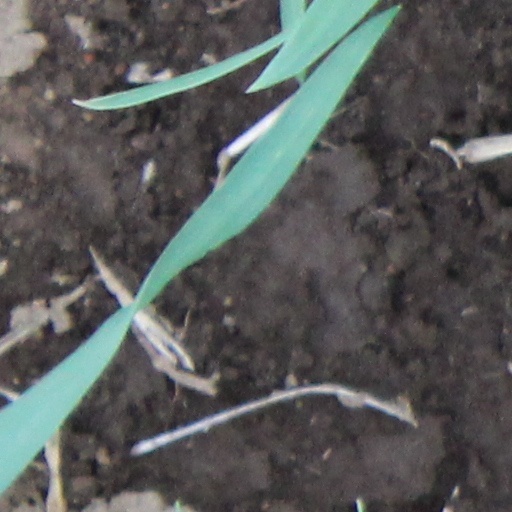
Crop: wheat